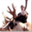
Label: deer